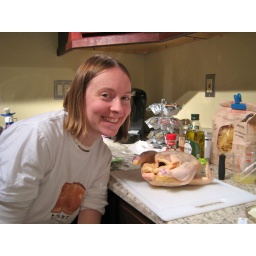
Making French chicken in the pot